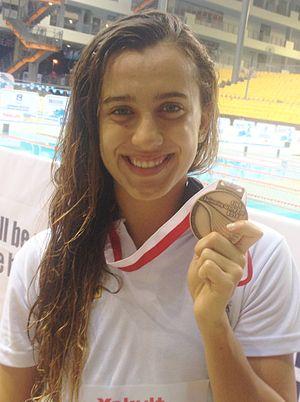
Larissa Oliveira, née le 16 février 1993 à Juiz de Fora, est une nageuse brésilienne spécialiste des épreuves de sprint en nage libre.